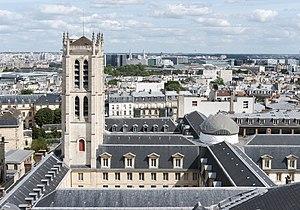
Paris V - Lycée Henri-IV vu depuis le Panthéon.
Le lycée Henri-IV est un établissement d'enseignement secondaire et supérieur public, situé au 23, rue Clovis dans le 5ᵉ arrondissement de Paris, dans le Quartier latin. Il accueille plus de 2 600 élèves, du collège aux classes préparatoires.